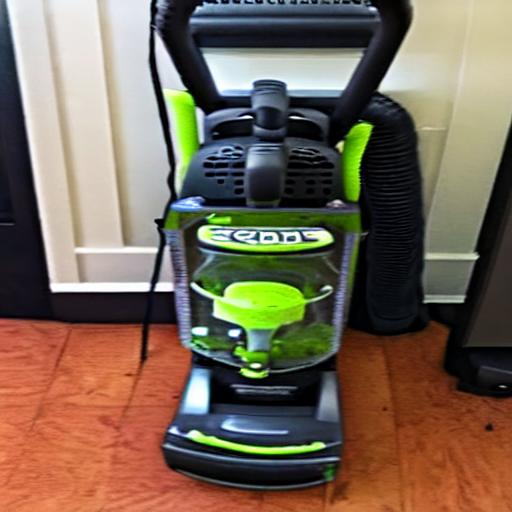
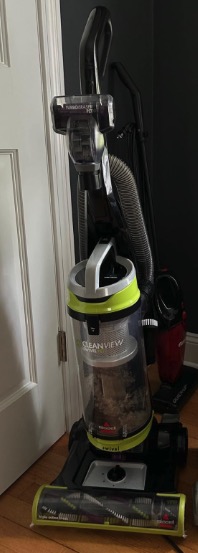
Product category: items_vacuum
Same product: no